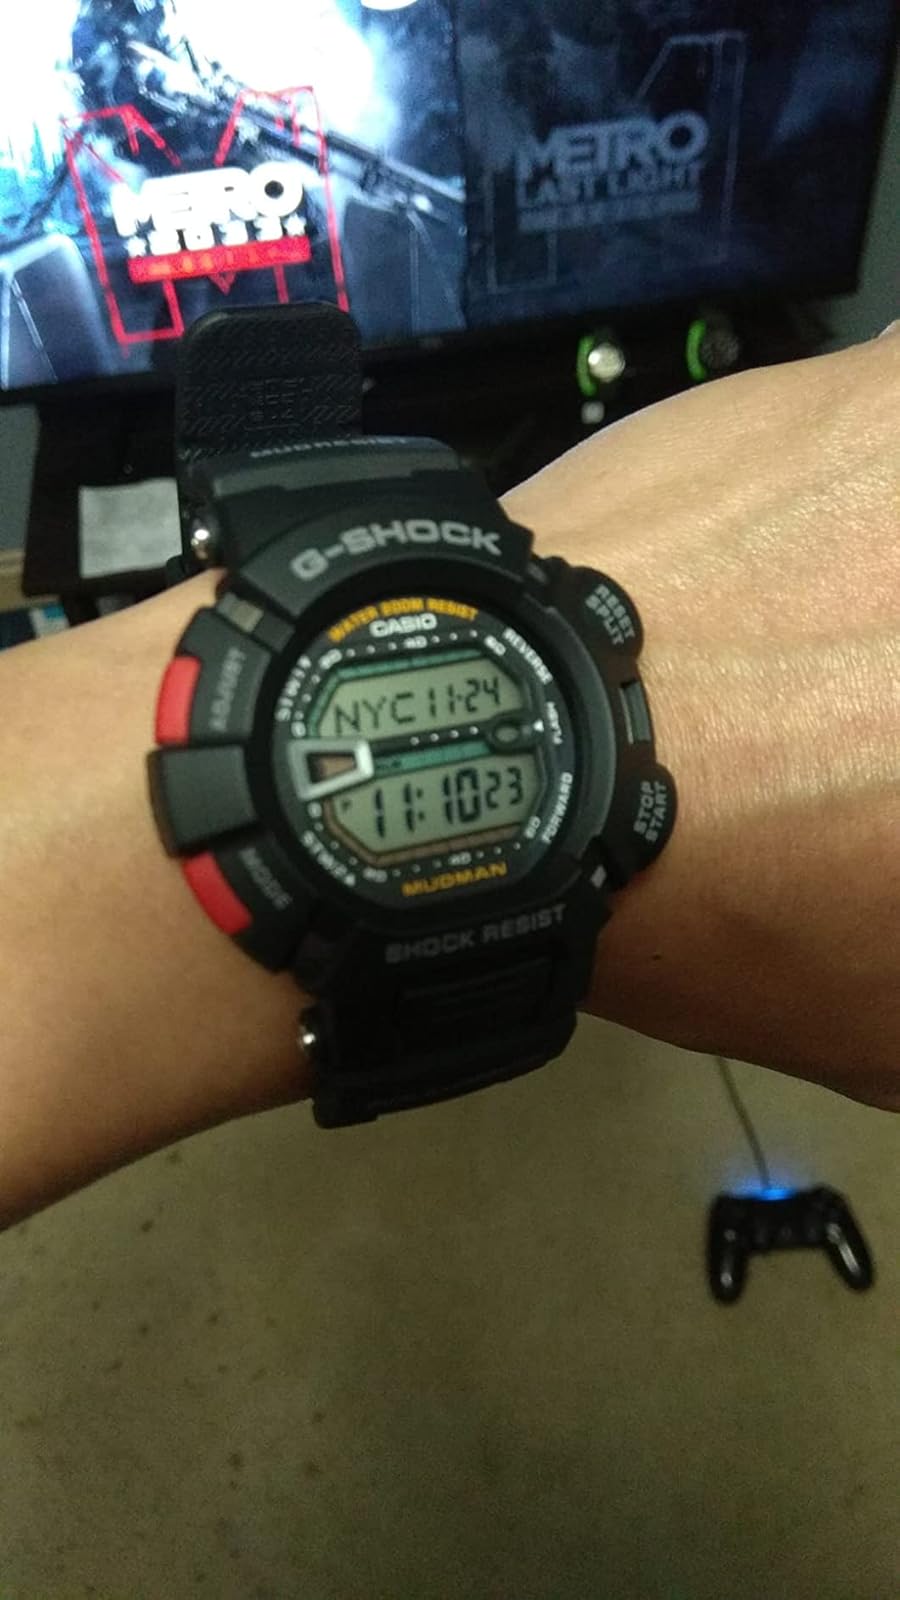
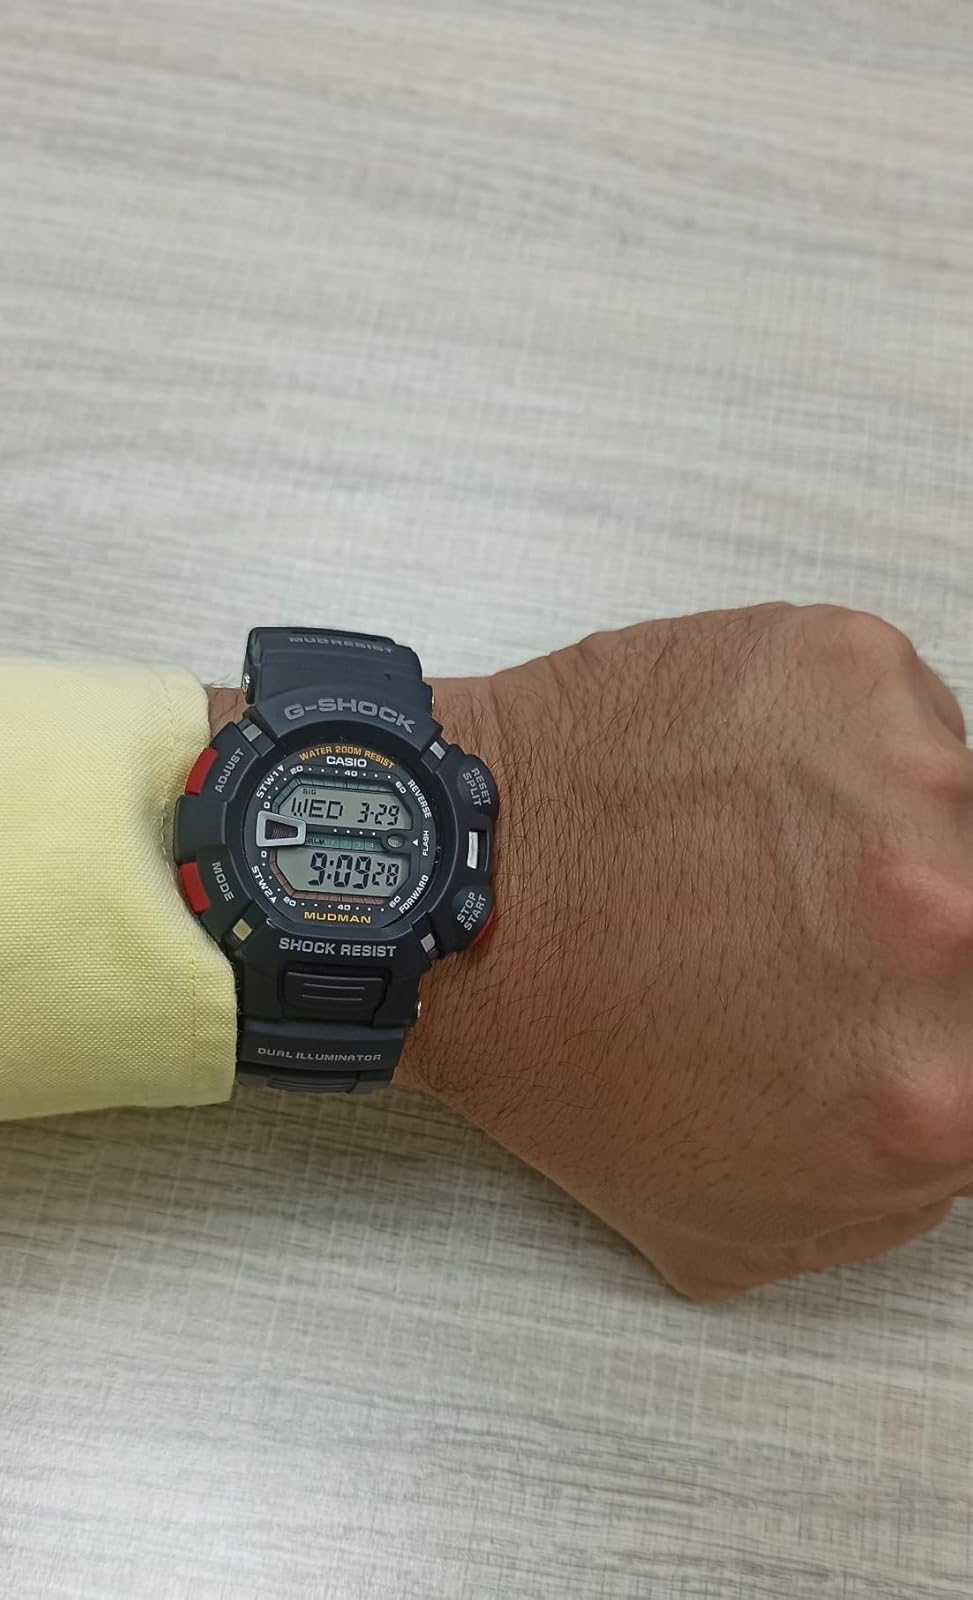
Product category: accessories_watch
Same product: yes